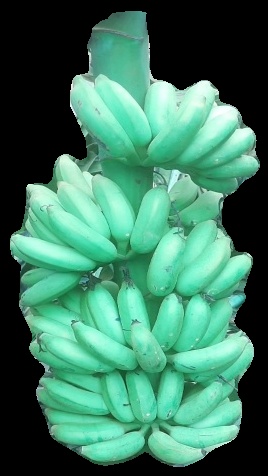
Variety: elakki-bale
Grade: grade1